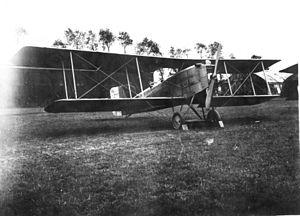
La base aérienne 705 « François et Jean Tulasne » est une base aérienne de l'armée de l'air française située principalement sur l'aéroport de Tours St-Symphorien sur les communes de Tours et Parçay-Meslay dans le département d'Indre-et-Loire. Elle a abrité de 1961 à 2020 l'École de l'aviation de chasse 314 "Christian Martell". Elle comprend le centre de contrôle militaire de Cinq-Mars-la-Pile ainsi que des unités de l'État-major et d'autres services. Avant 1961, elle a porté successivement les numéros de base aérienne 131, puis base aérienne 109.